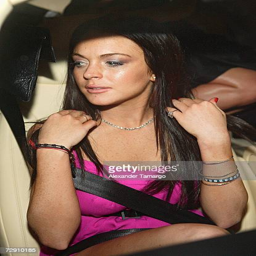
teen pop artist is seen leaving a nightclub in the early morning hours